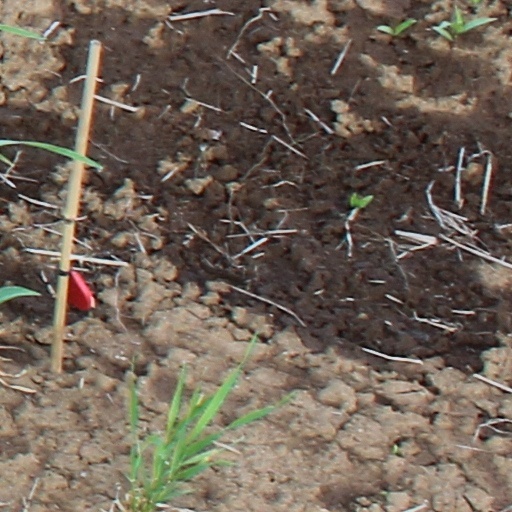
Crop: wheat